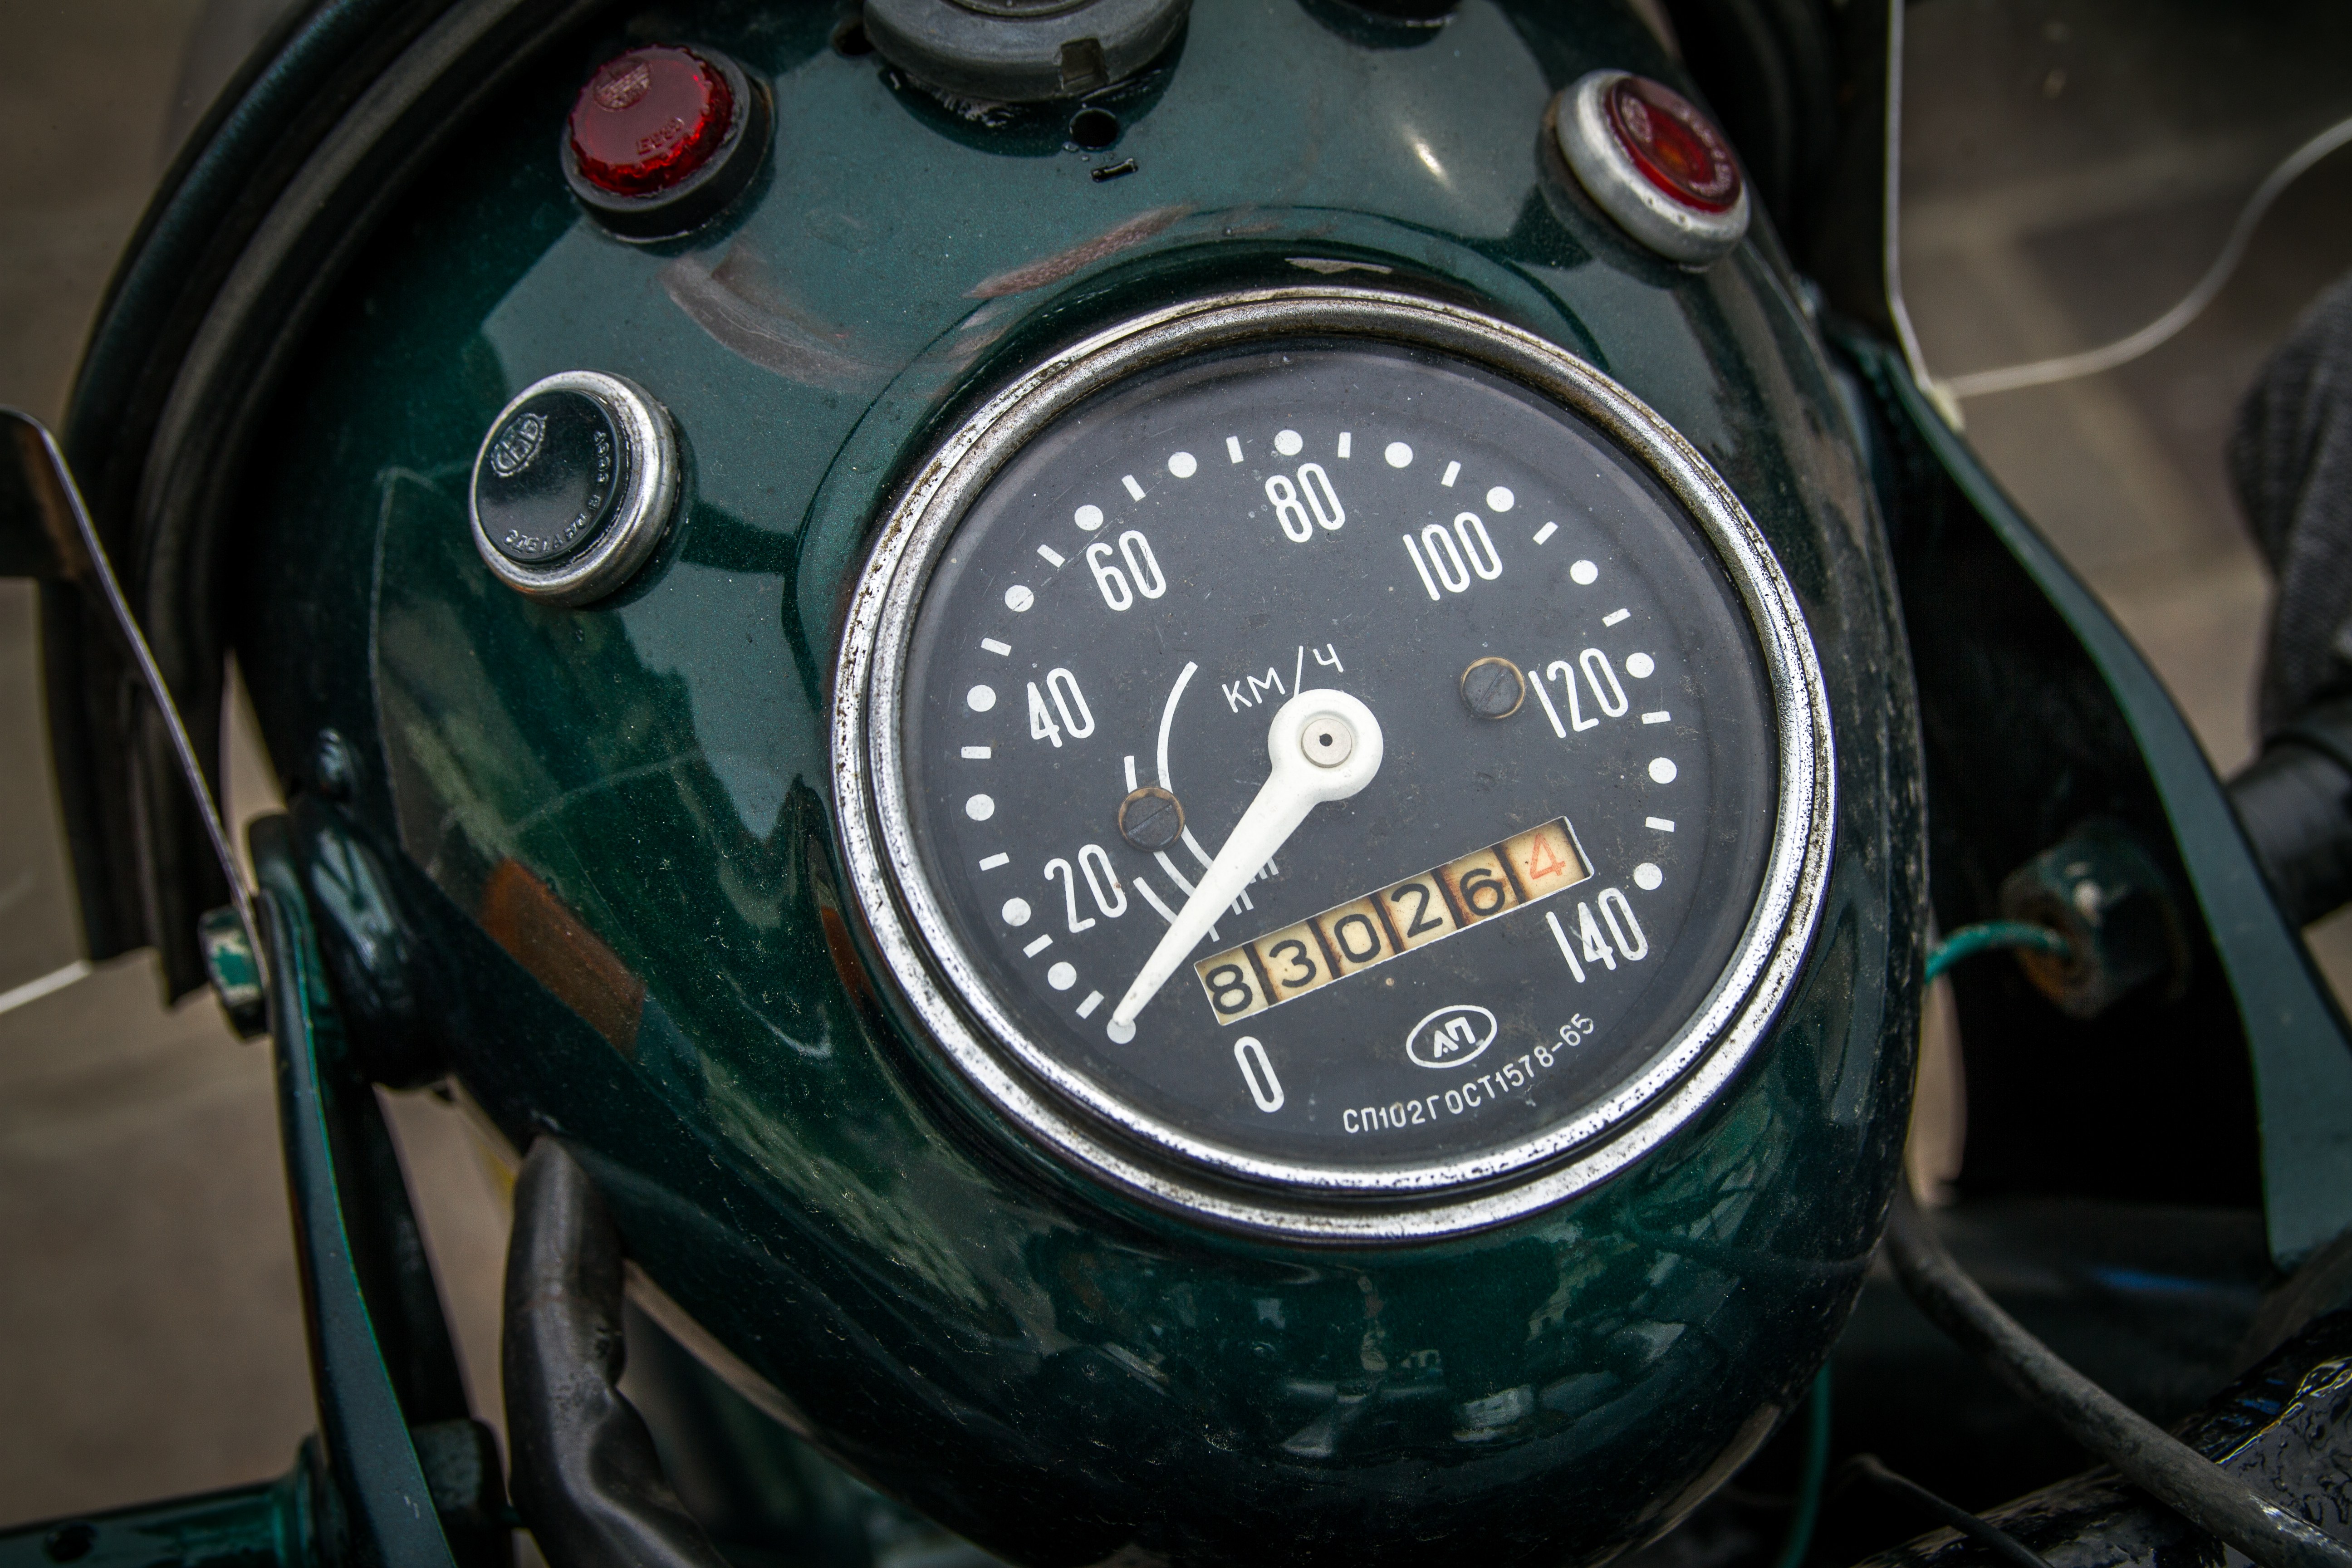
car, vintage, wheel, window, travel, transportation, vehicle, motorcycle, steering wheel, speed, motorbikes, classic, russia, russian, chopper, motorcycles, closeups, dnepr, dniepr, oldtimers, gauges, cruiser, land vehicle, automobile make